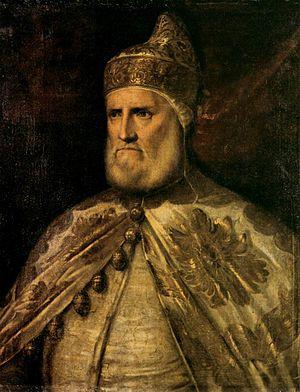
Le doge était le premier magistrat de plusieurs républiques d’Italie, particulièrement de Venise et de Gênes.